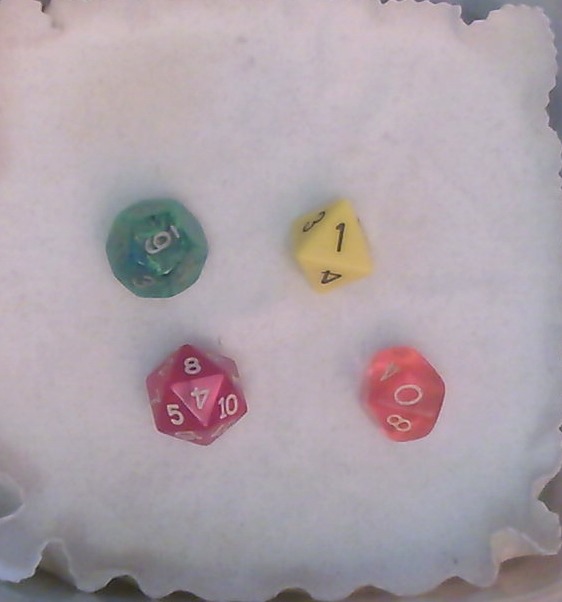
Dice in frame:
type: d12
value: 6
type: d20
value: 4
type: d10
value: 0
type: d8
value: 1
Label source: human
Face values trusted: yes